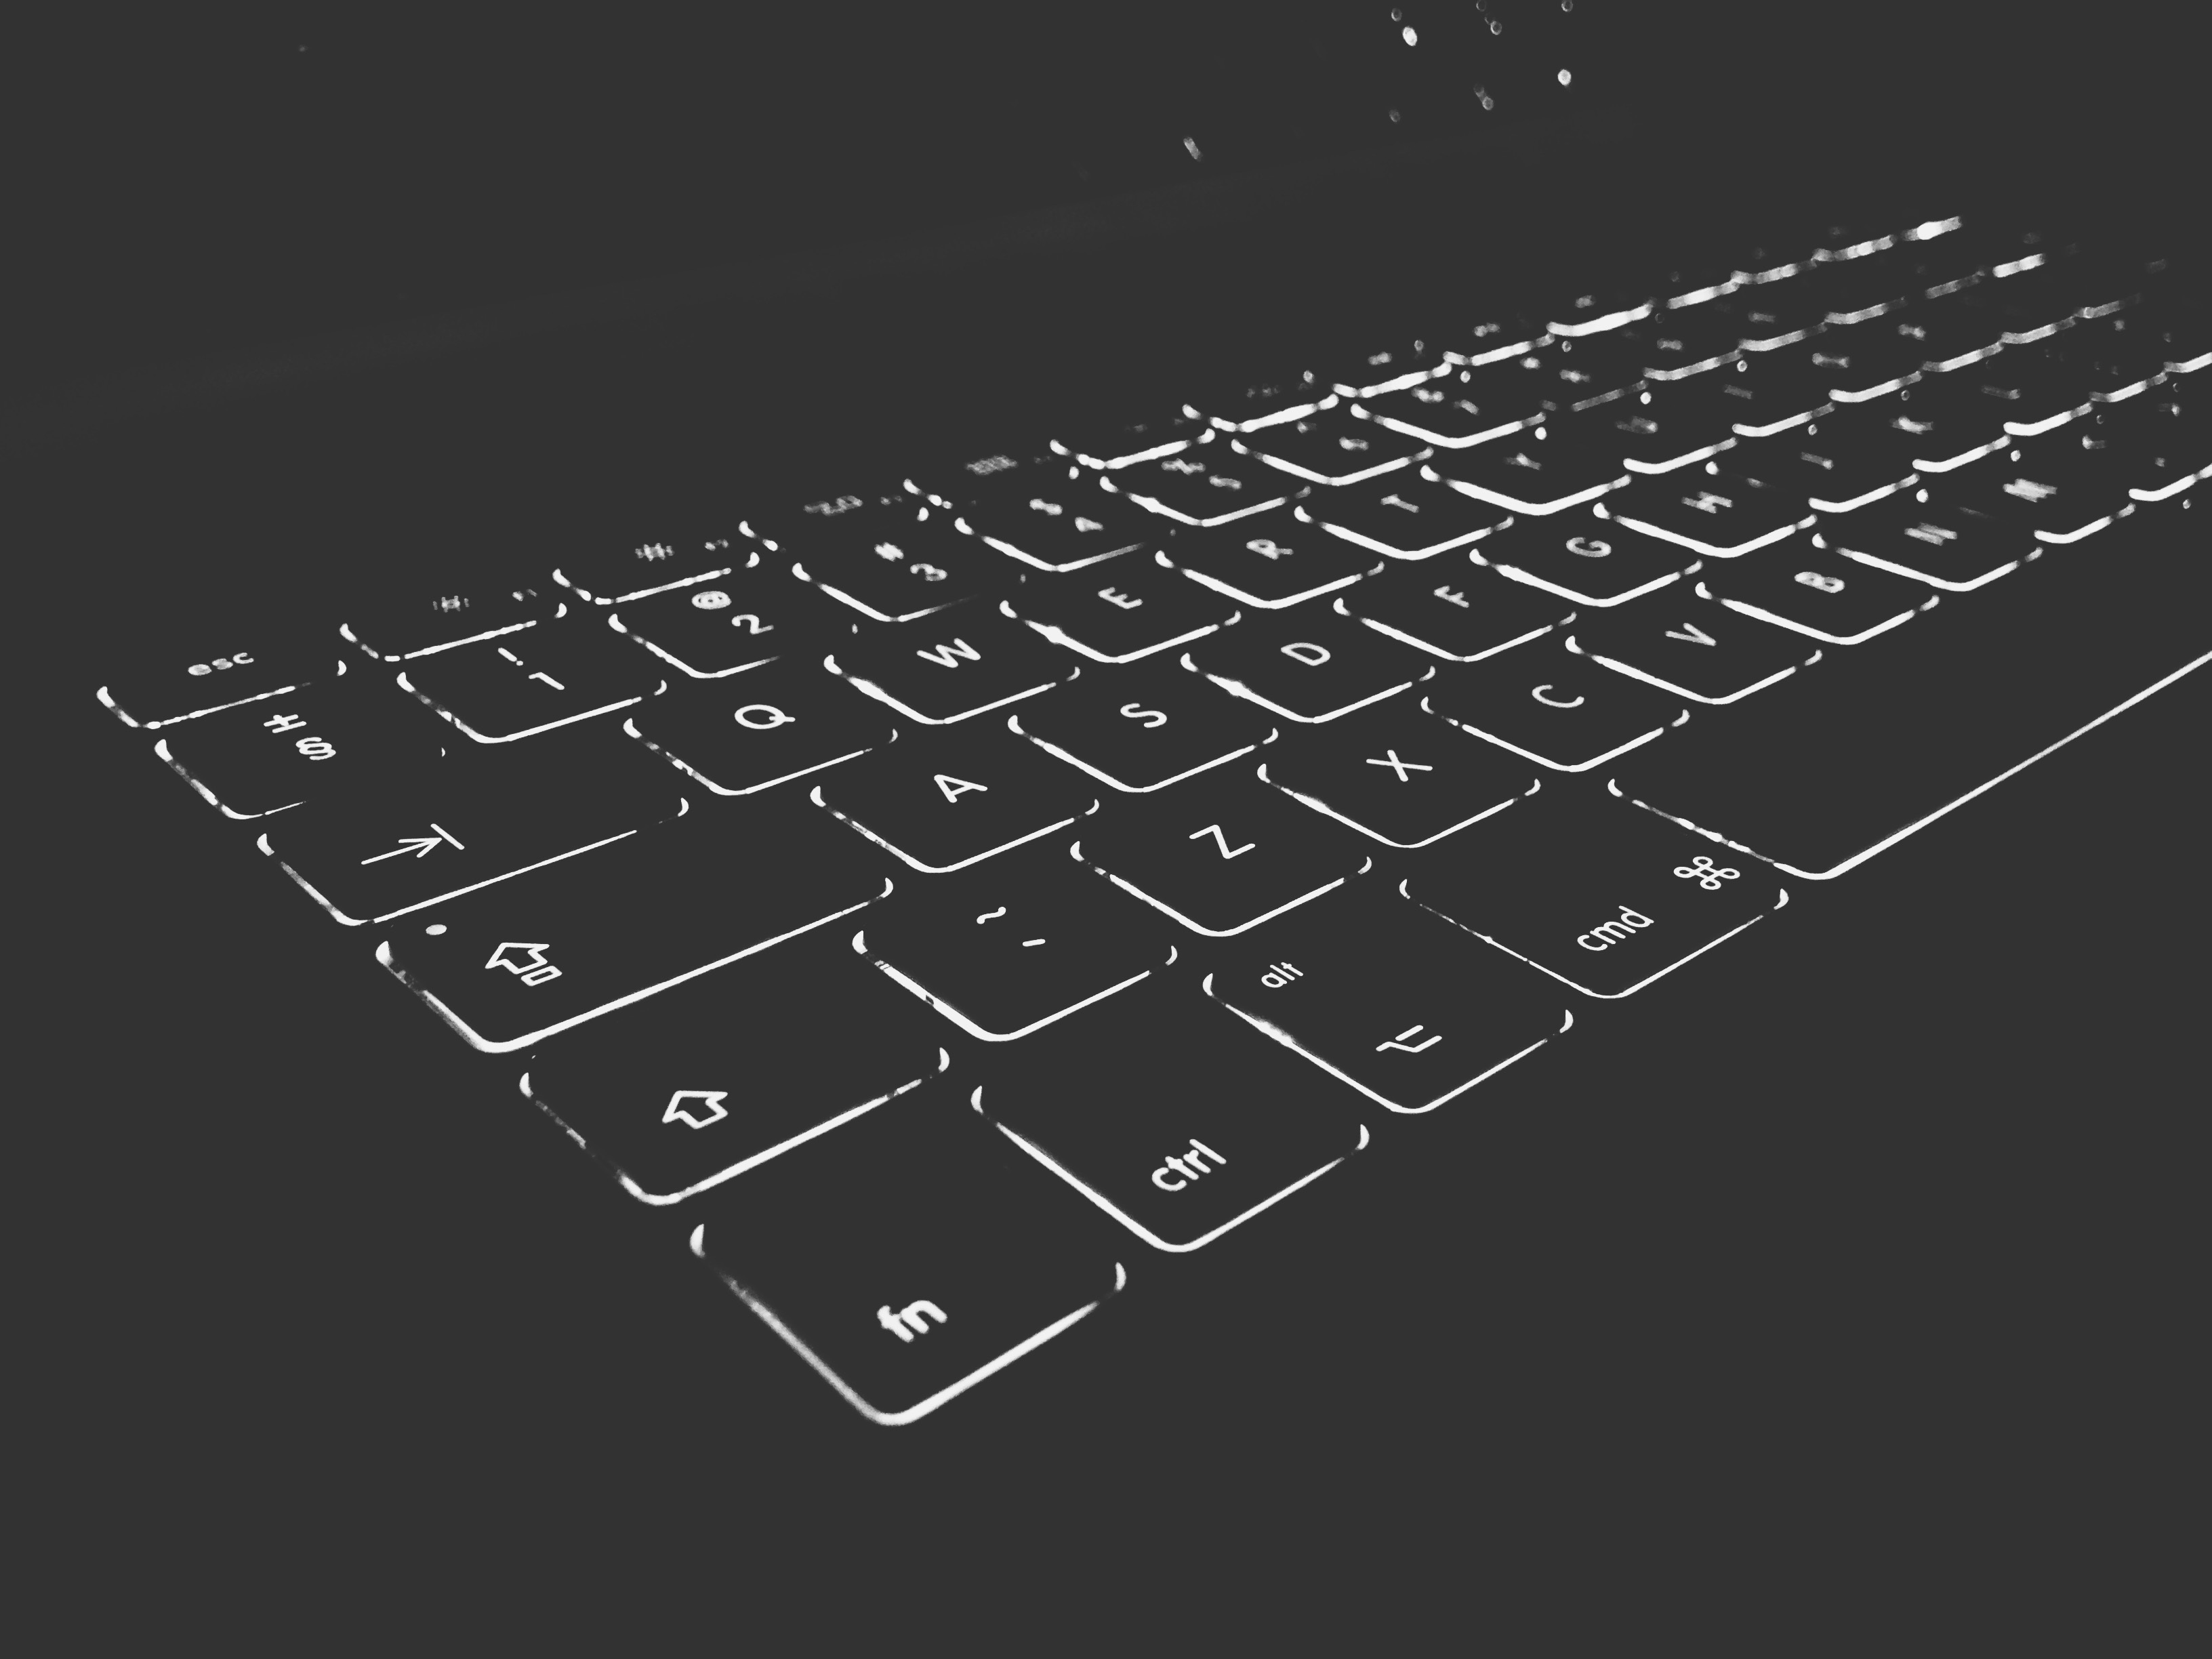
black and white, keyboard, technology, line, monochrome, font, illustration, text, diagram, backlight, multimedia, screenshot, computer keyboard, monochrome photography, electronic device, musical keyboard